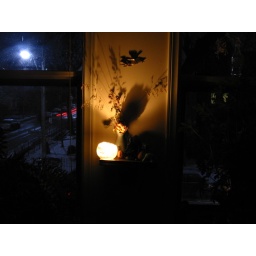
phoenix, vase and candle light in the bedroom